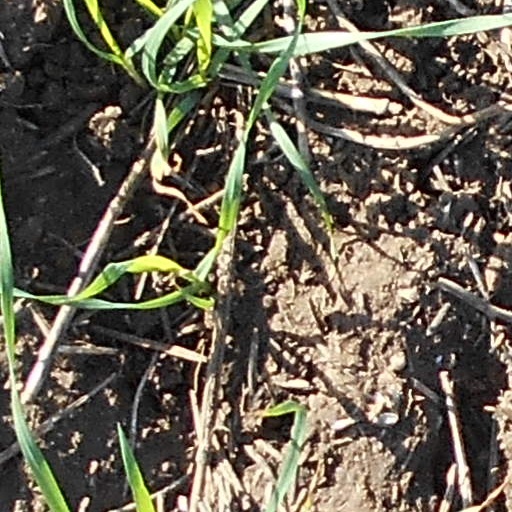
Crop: wheat